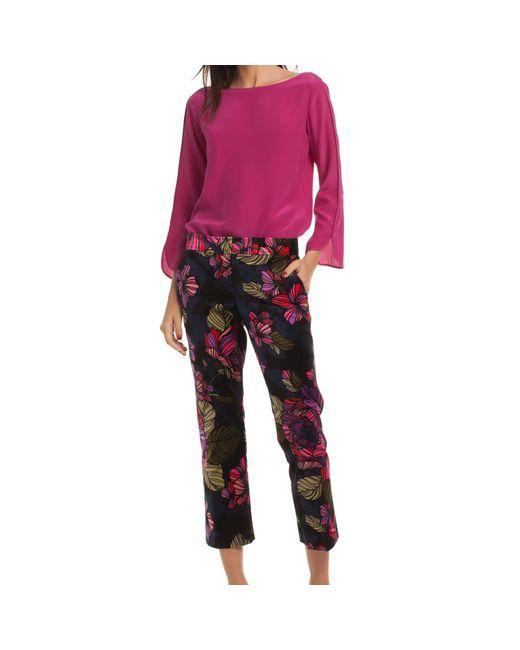
Schwarze grüne und rote geblümte Damenhose